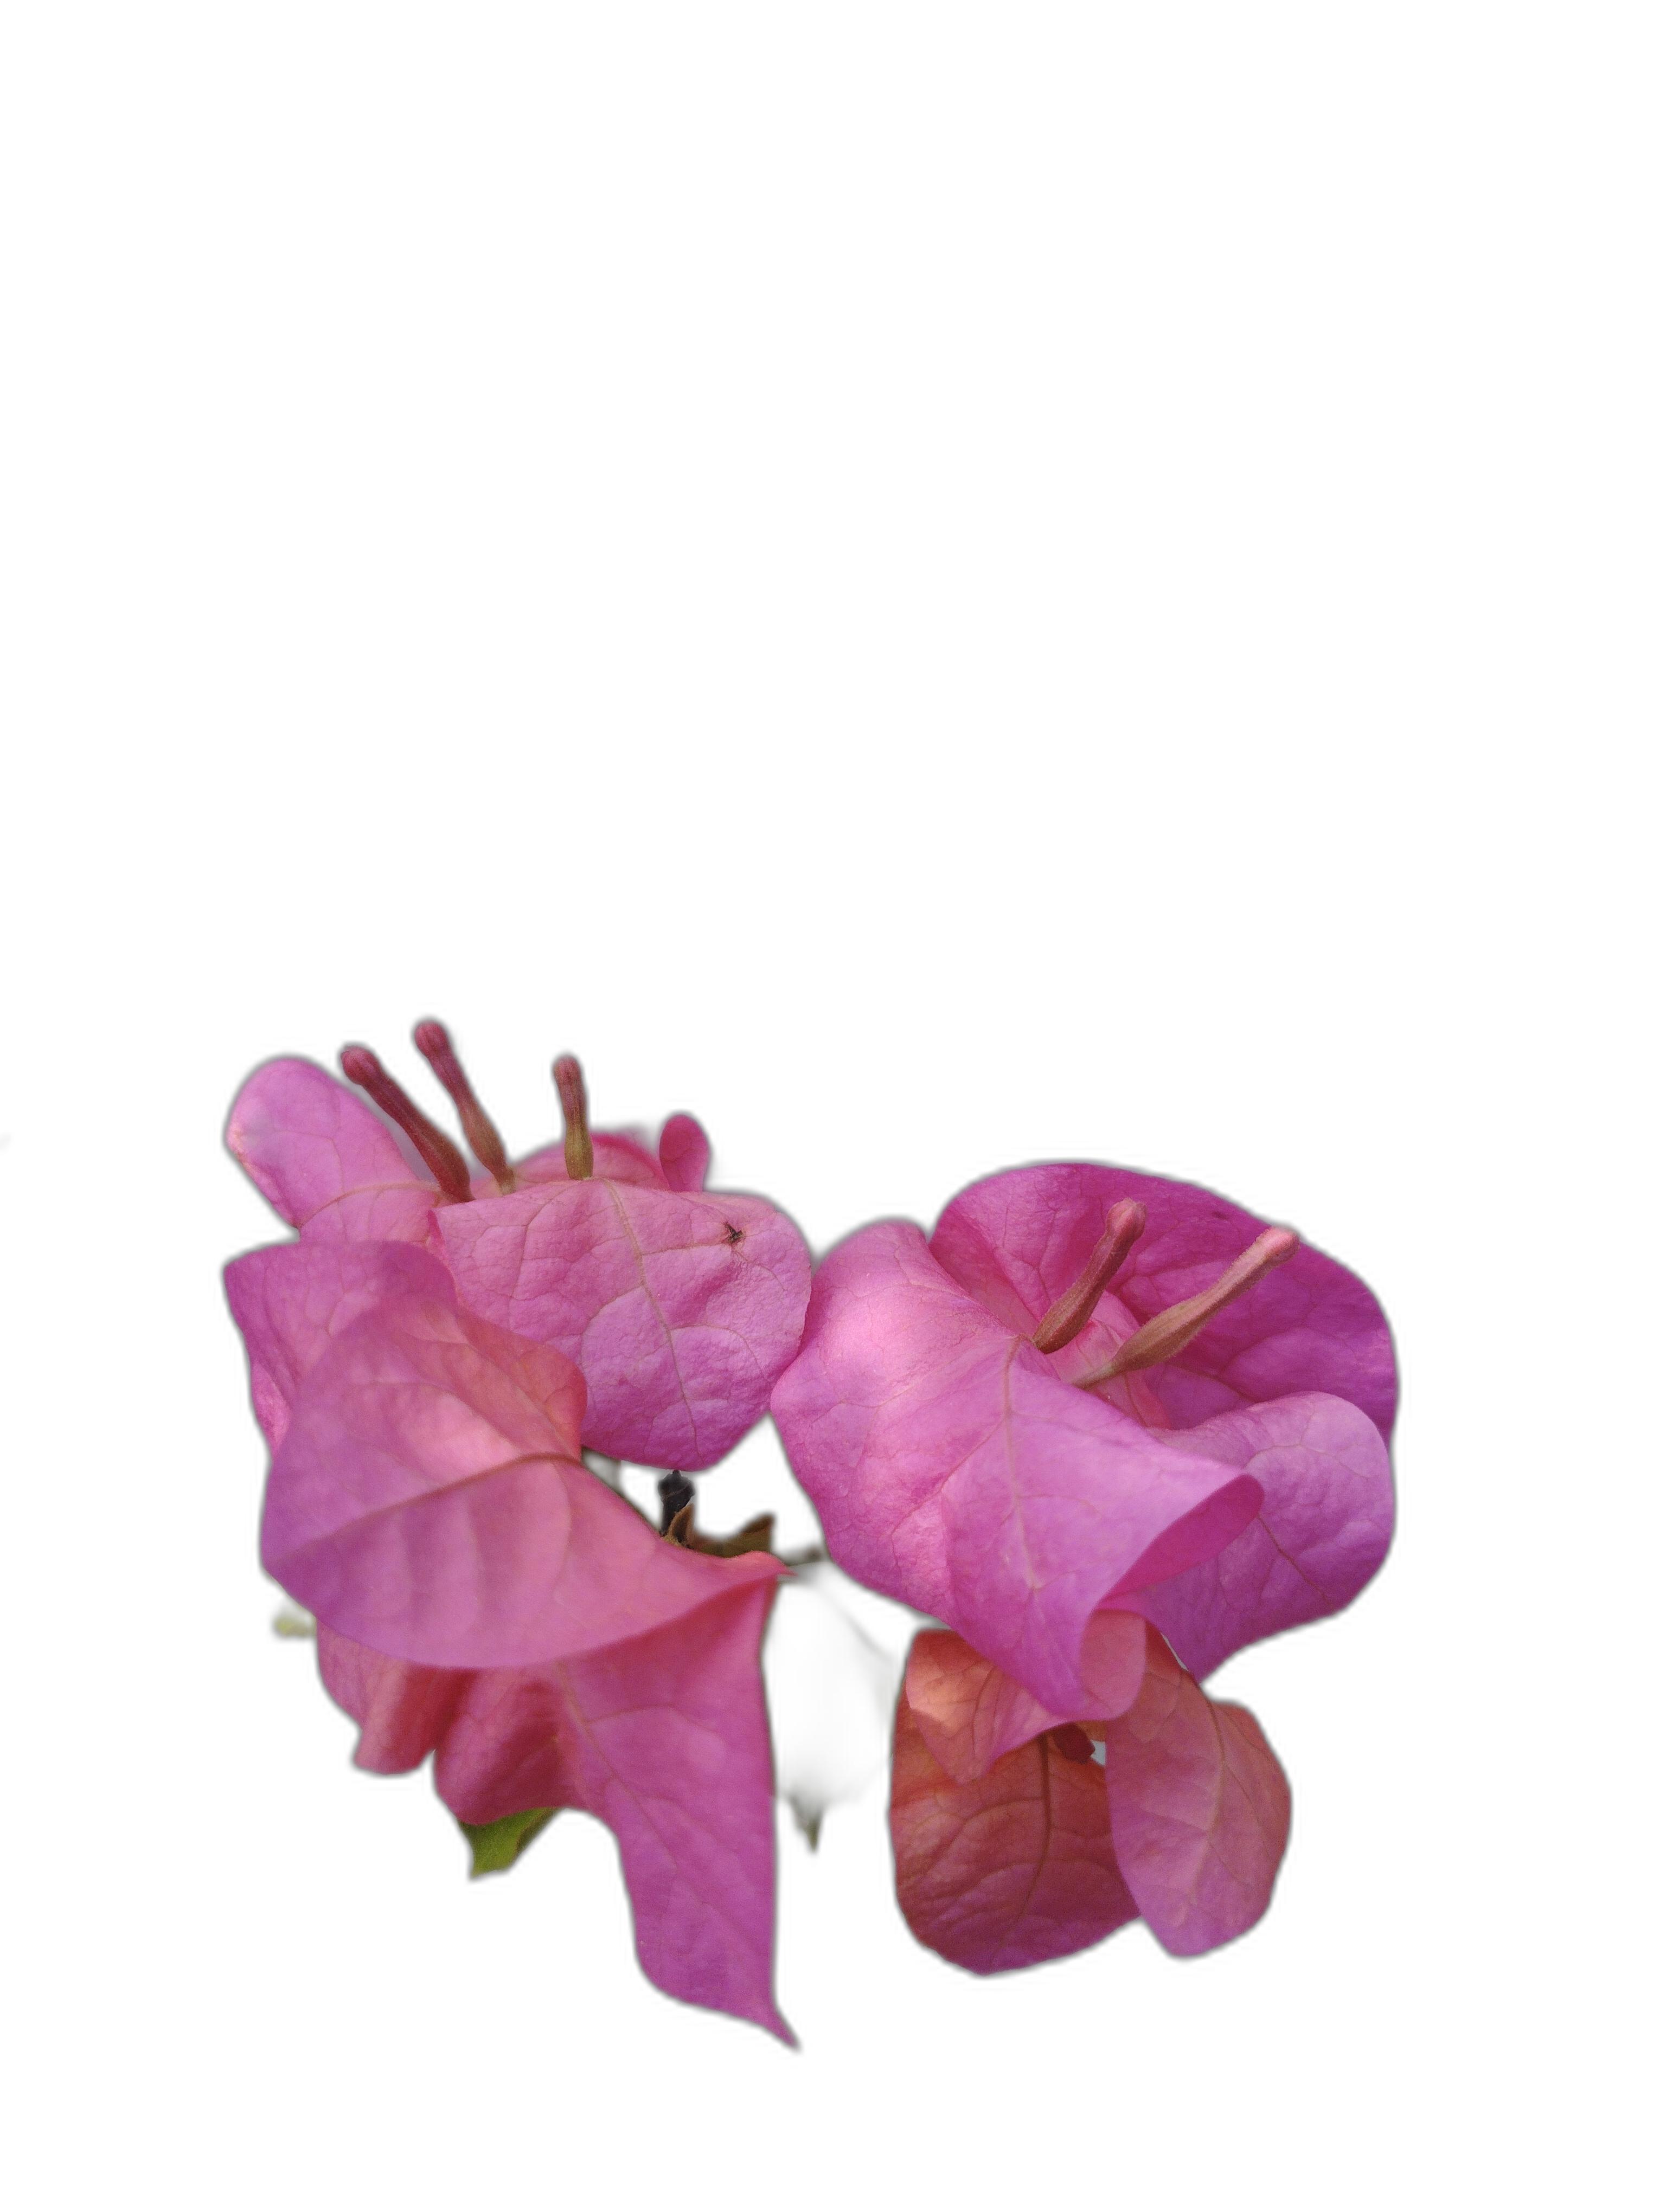
Label: Bougainvillea